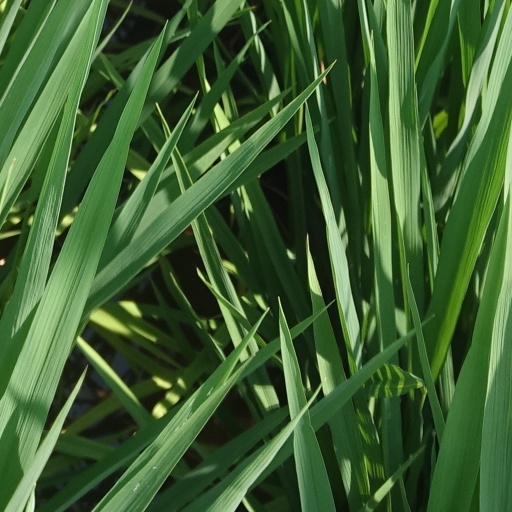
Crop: rice